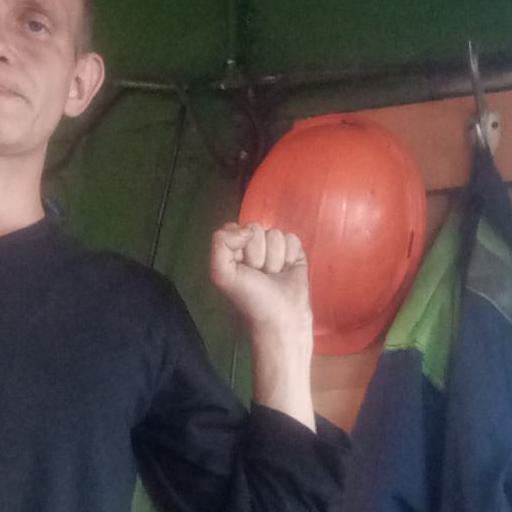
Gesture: fist